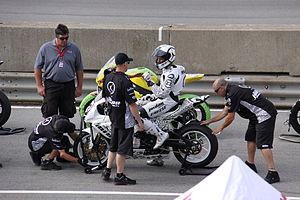
Michael Jordan, né le 17 février 1963 à Brooklyn, est un joueur de basket-ball américain ayant évolué dans le championnat nord-américain professionnel de basket-ball, la National Basketball Association, de 1984 à 2003. Selon la BBC et la NBA, « Michael Jordan est le plus grand joueur de basket-ball de tous les temps ». En effet, il est considéré comme l'un des plus grands champions de tous les temps, tous sports confondus, et a contribué à populariser internationalement le basket-ball et la NBA à travers le monde dans les années 1980 et 1990. Le président Barack Obama lui a remis la médaille présidentielle de la Liberté le 22 novembre 2016.